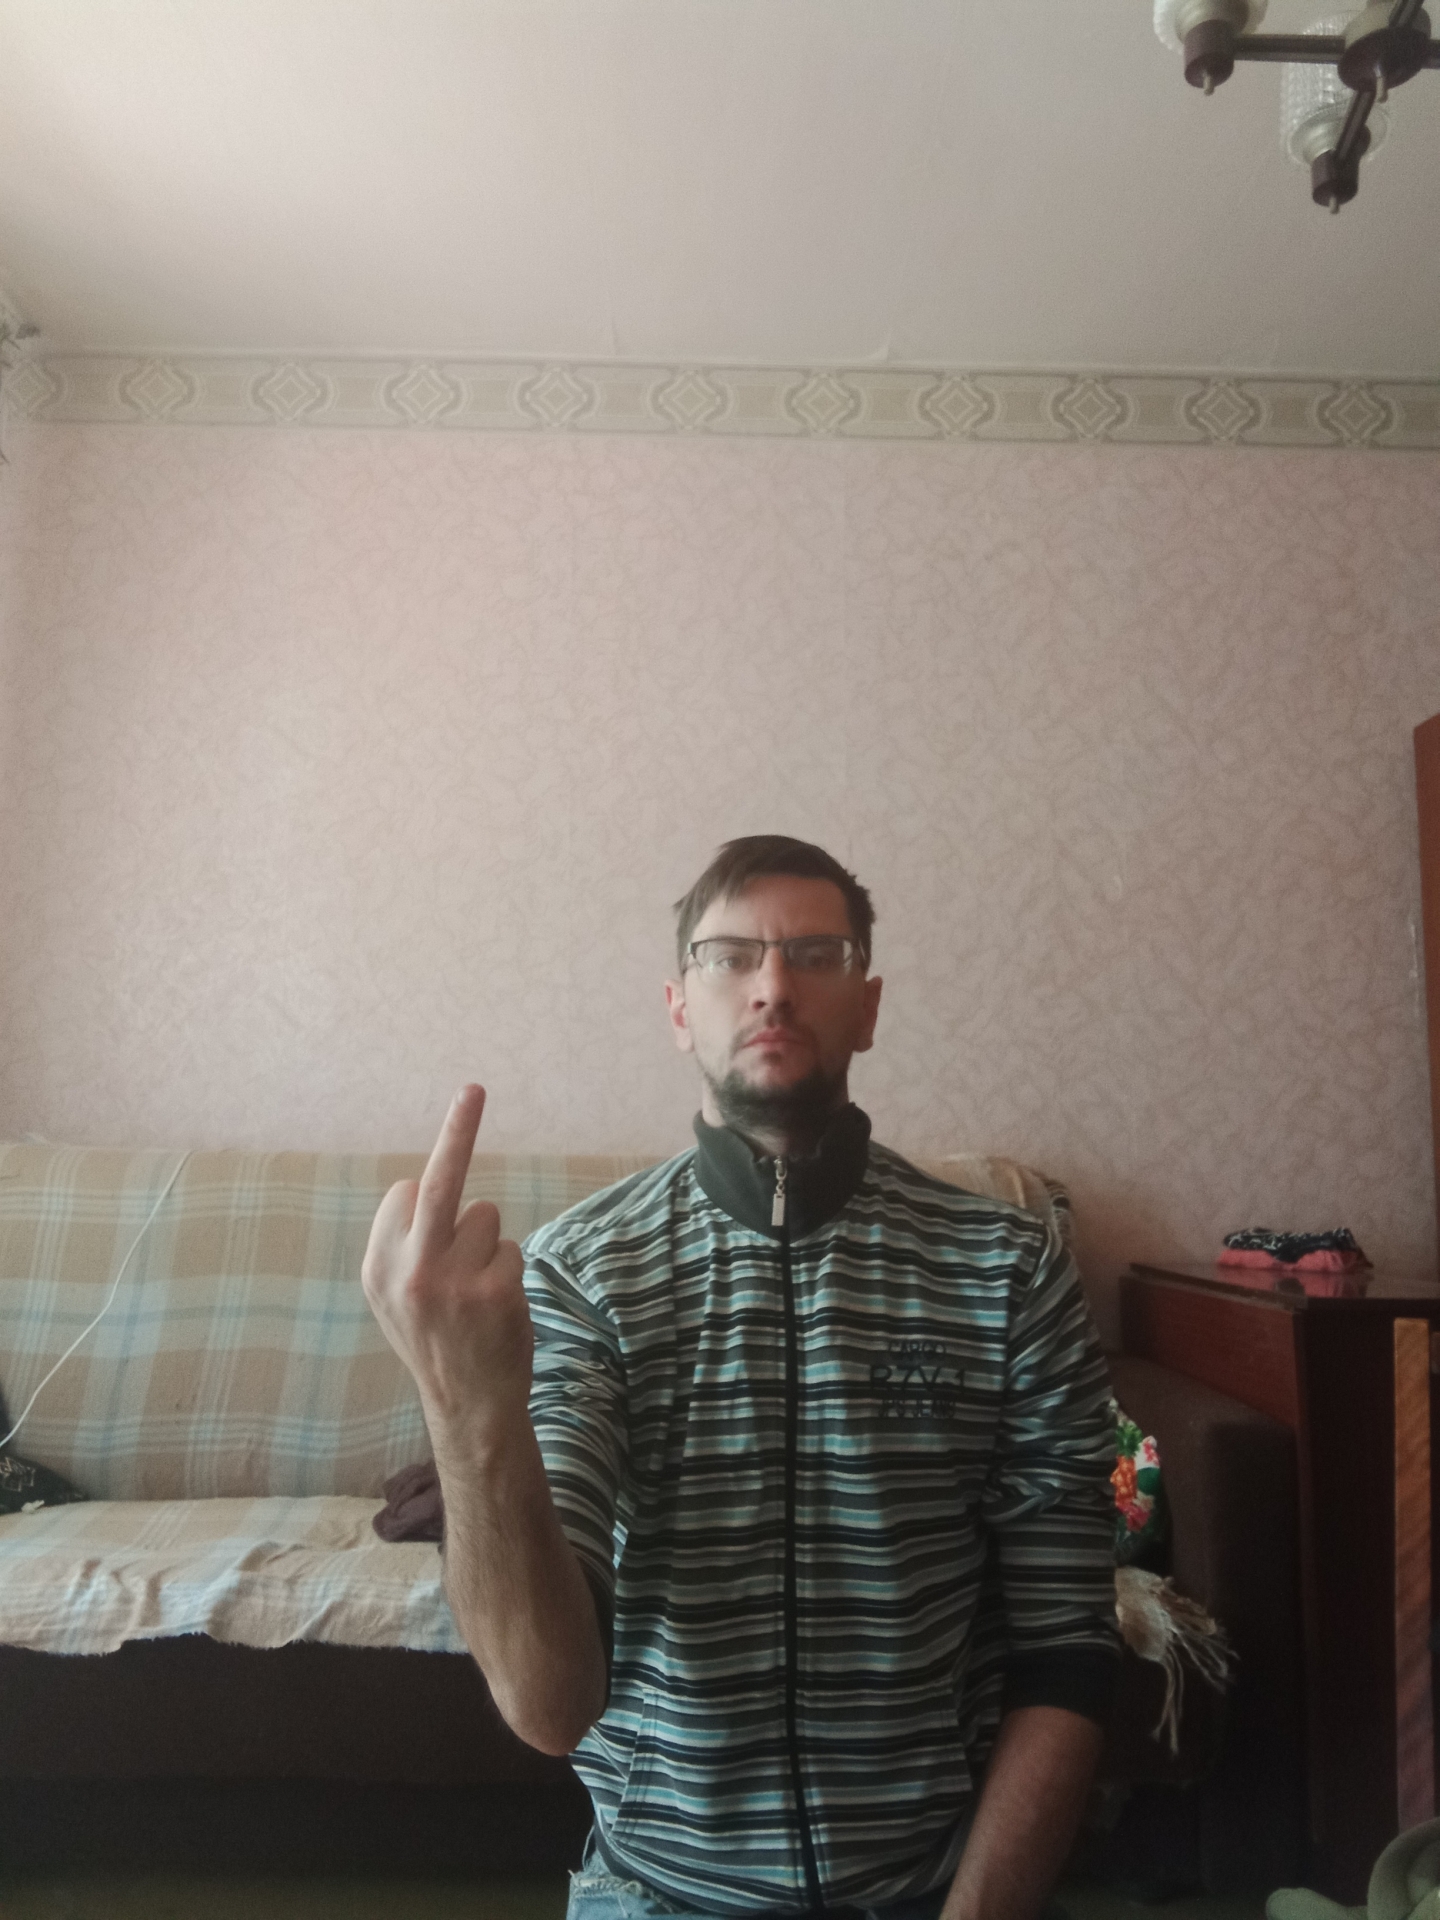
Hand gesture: middle_finger